Revelations of Divine Love

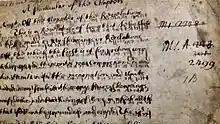
Part of the first chapter of the "Long Text" (BL, Sloane 2499)

The "Long Text" does not seem to have been widely circulated in late medieval England. The one surviving medieval manuscript, the mid- to latefifteenth century "Westminster Manuscript", contains a portion of the "Long Text", refashioned as a didactic treatise on contemplation.